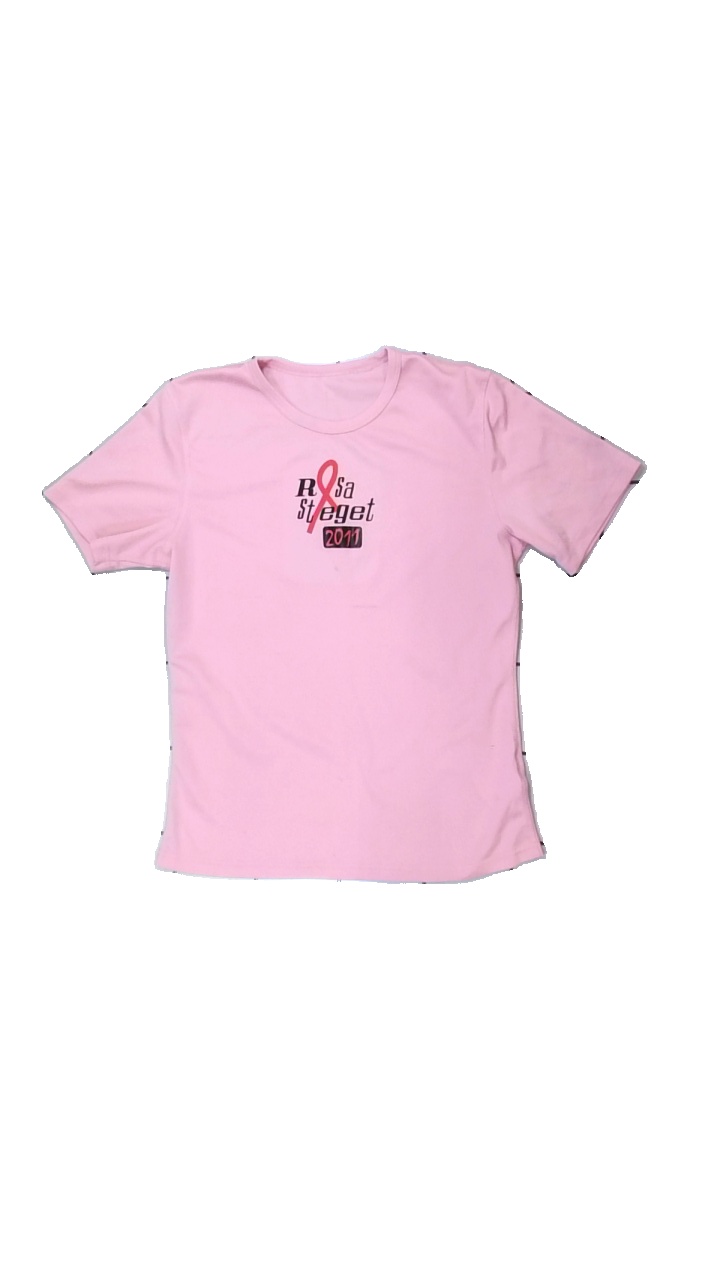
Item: T-shirt (Ladies)
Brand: Missing
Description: rosa träningst-shirt med reklam logga fram, nopprig
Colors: Pink, Black, Red
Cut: Regular
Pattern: Logo print
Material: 100% polyester
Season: All
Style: Sports
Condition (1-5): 2
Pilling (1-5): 3
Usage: Export
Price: <50